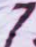
Number: 7